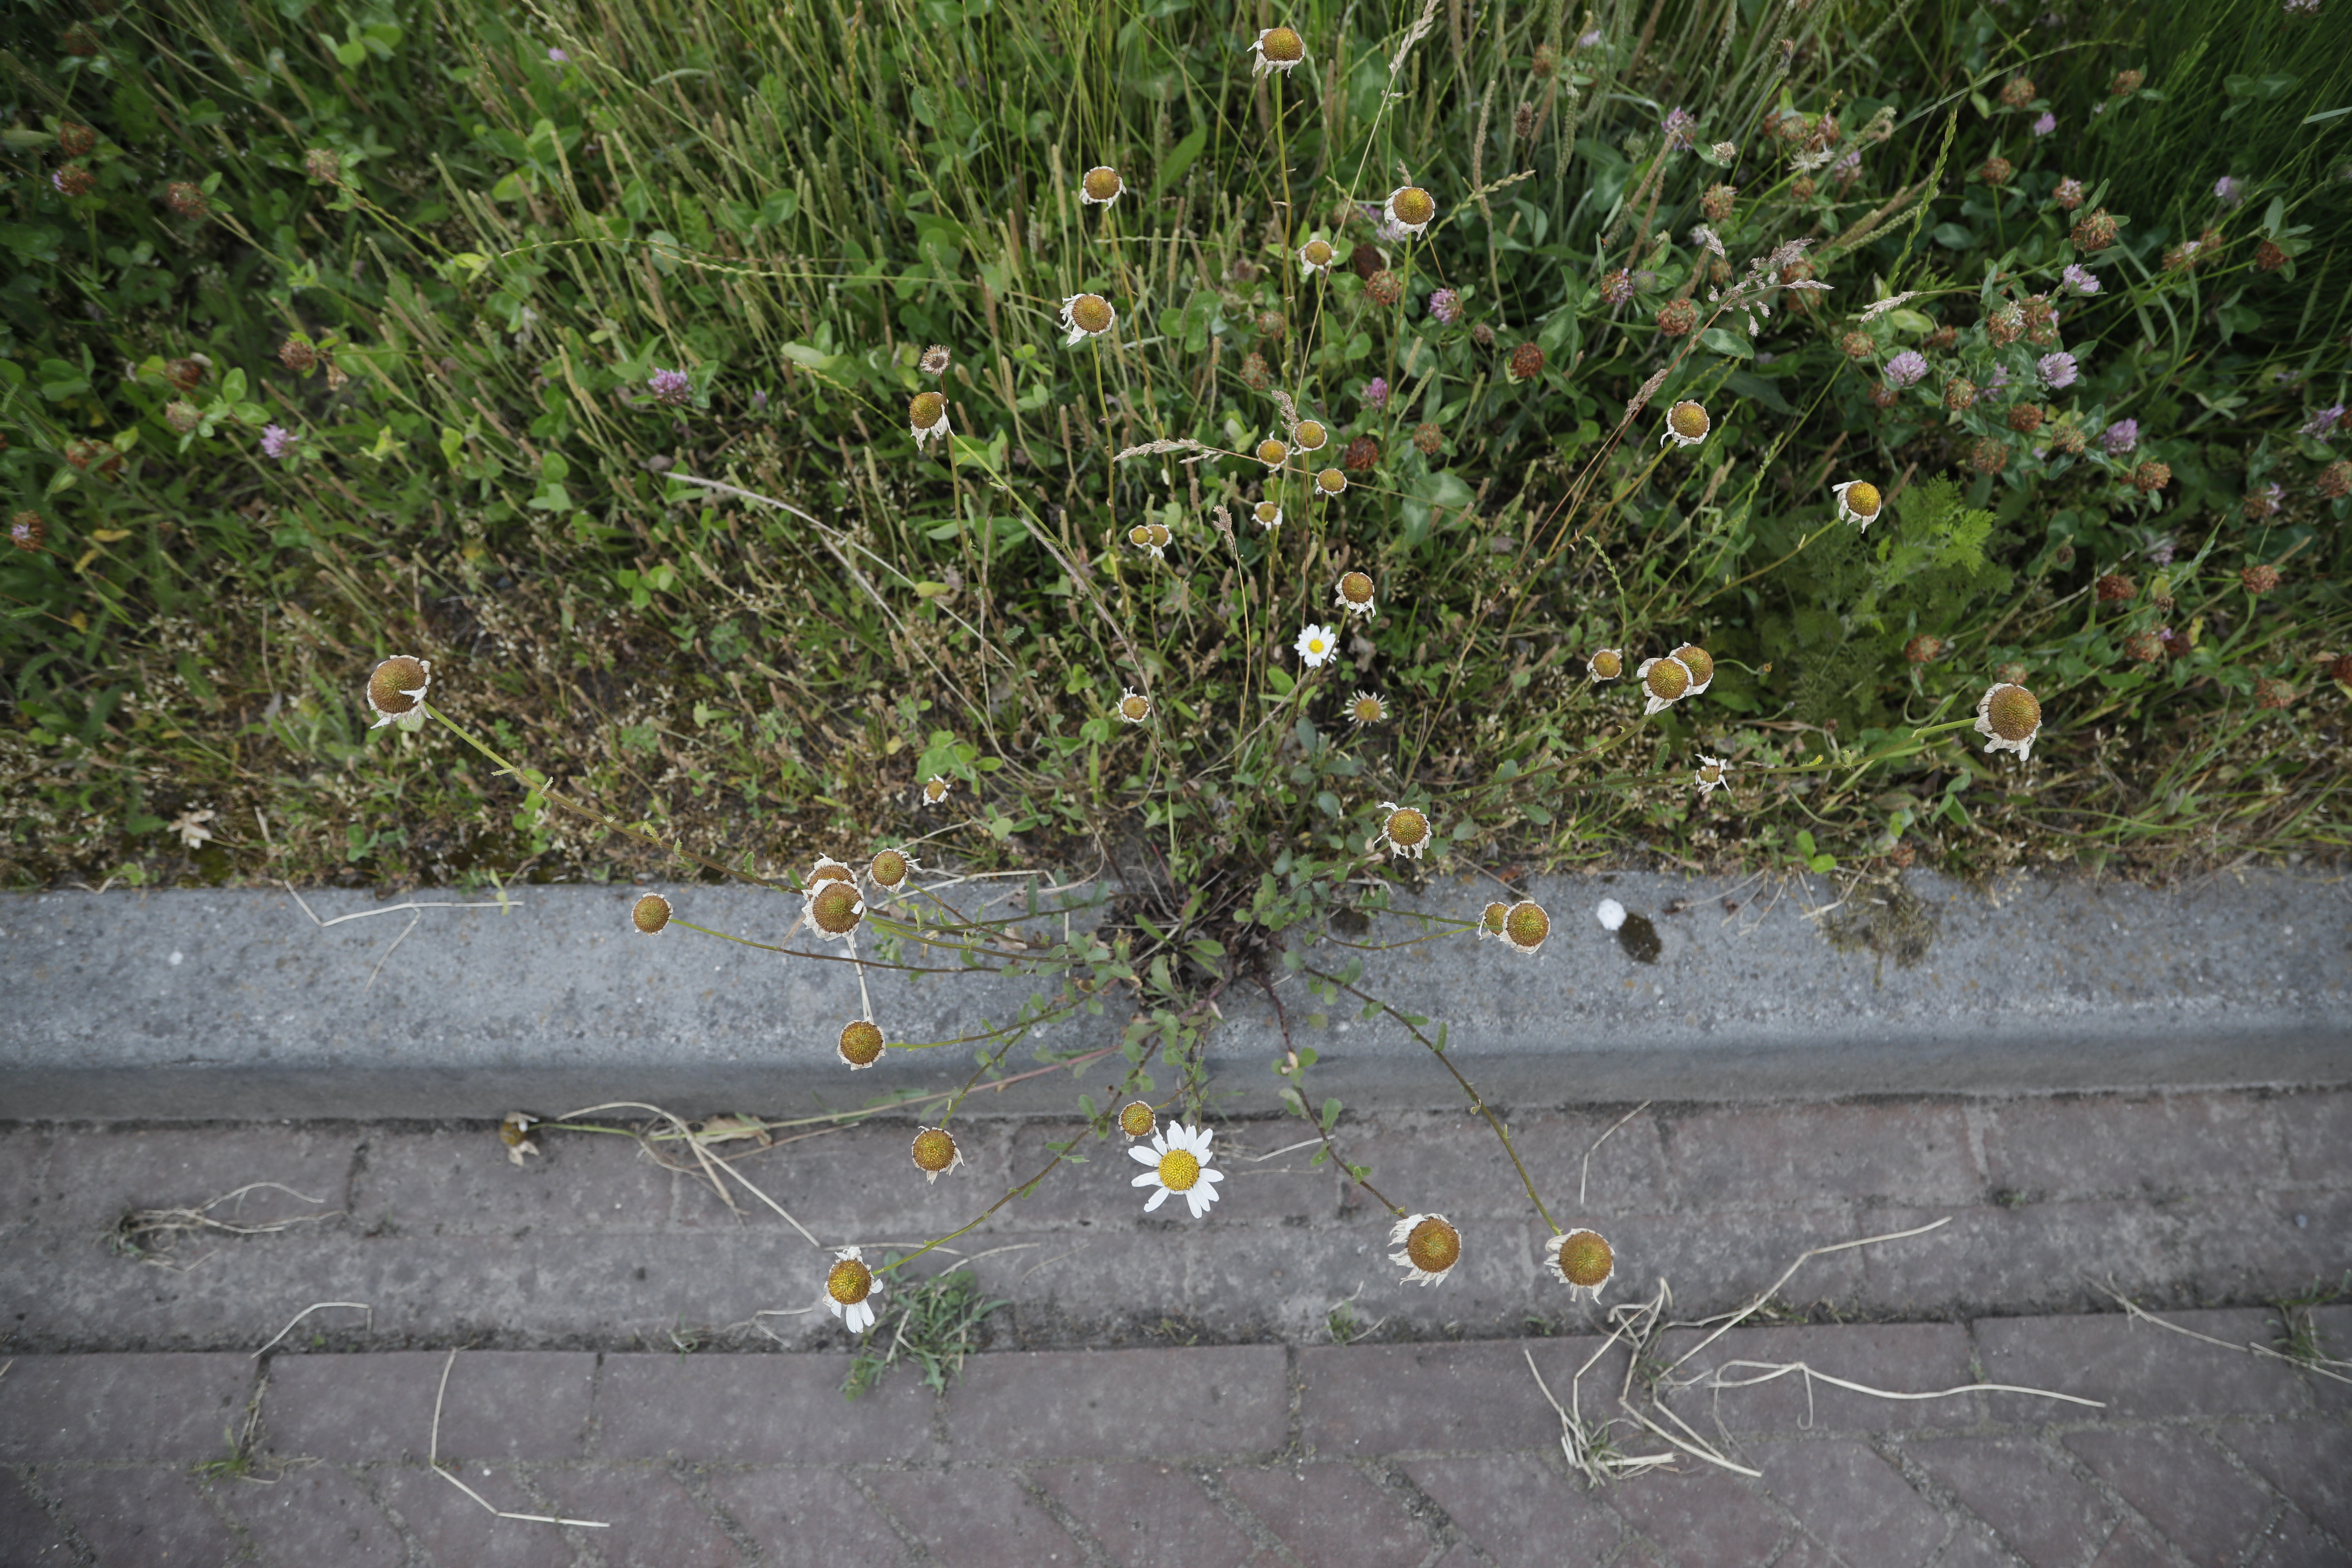
Plant species: Trifolium pratense, Leucanthemum vulgare